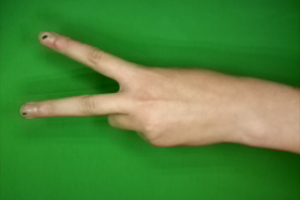
Label: scissors